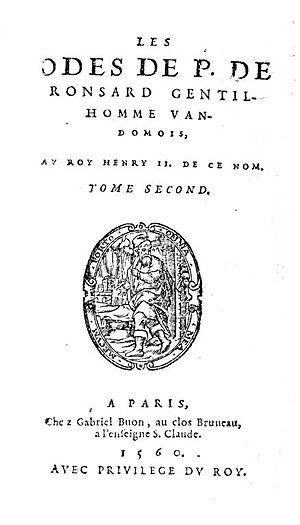
Le Clos Bruneau est un ancien toponyme délimitant un quartier parisien situé dans le 5ᵉ arrondissement disparu en 1855.